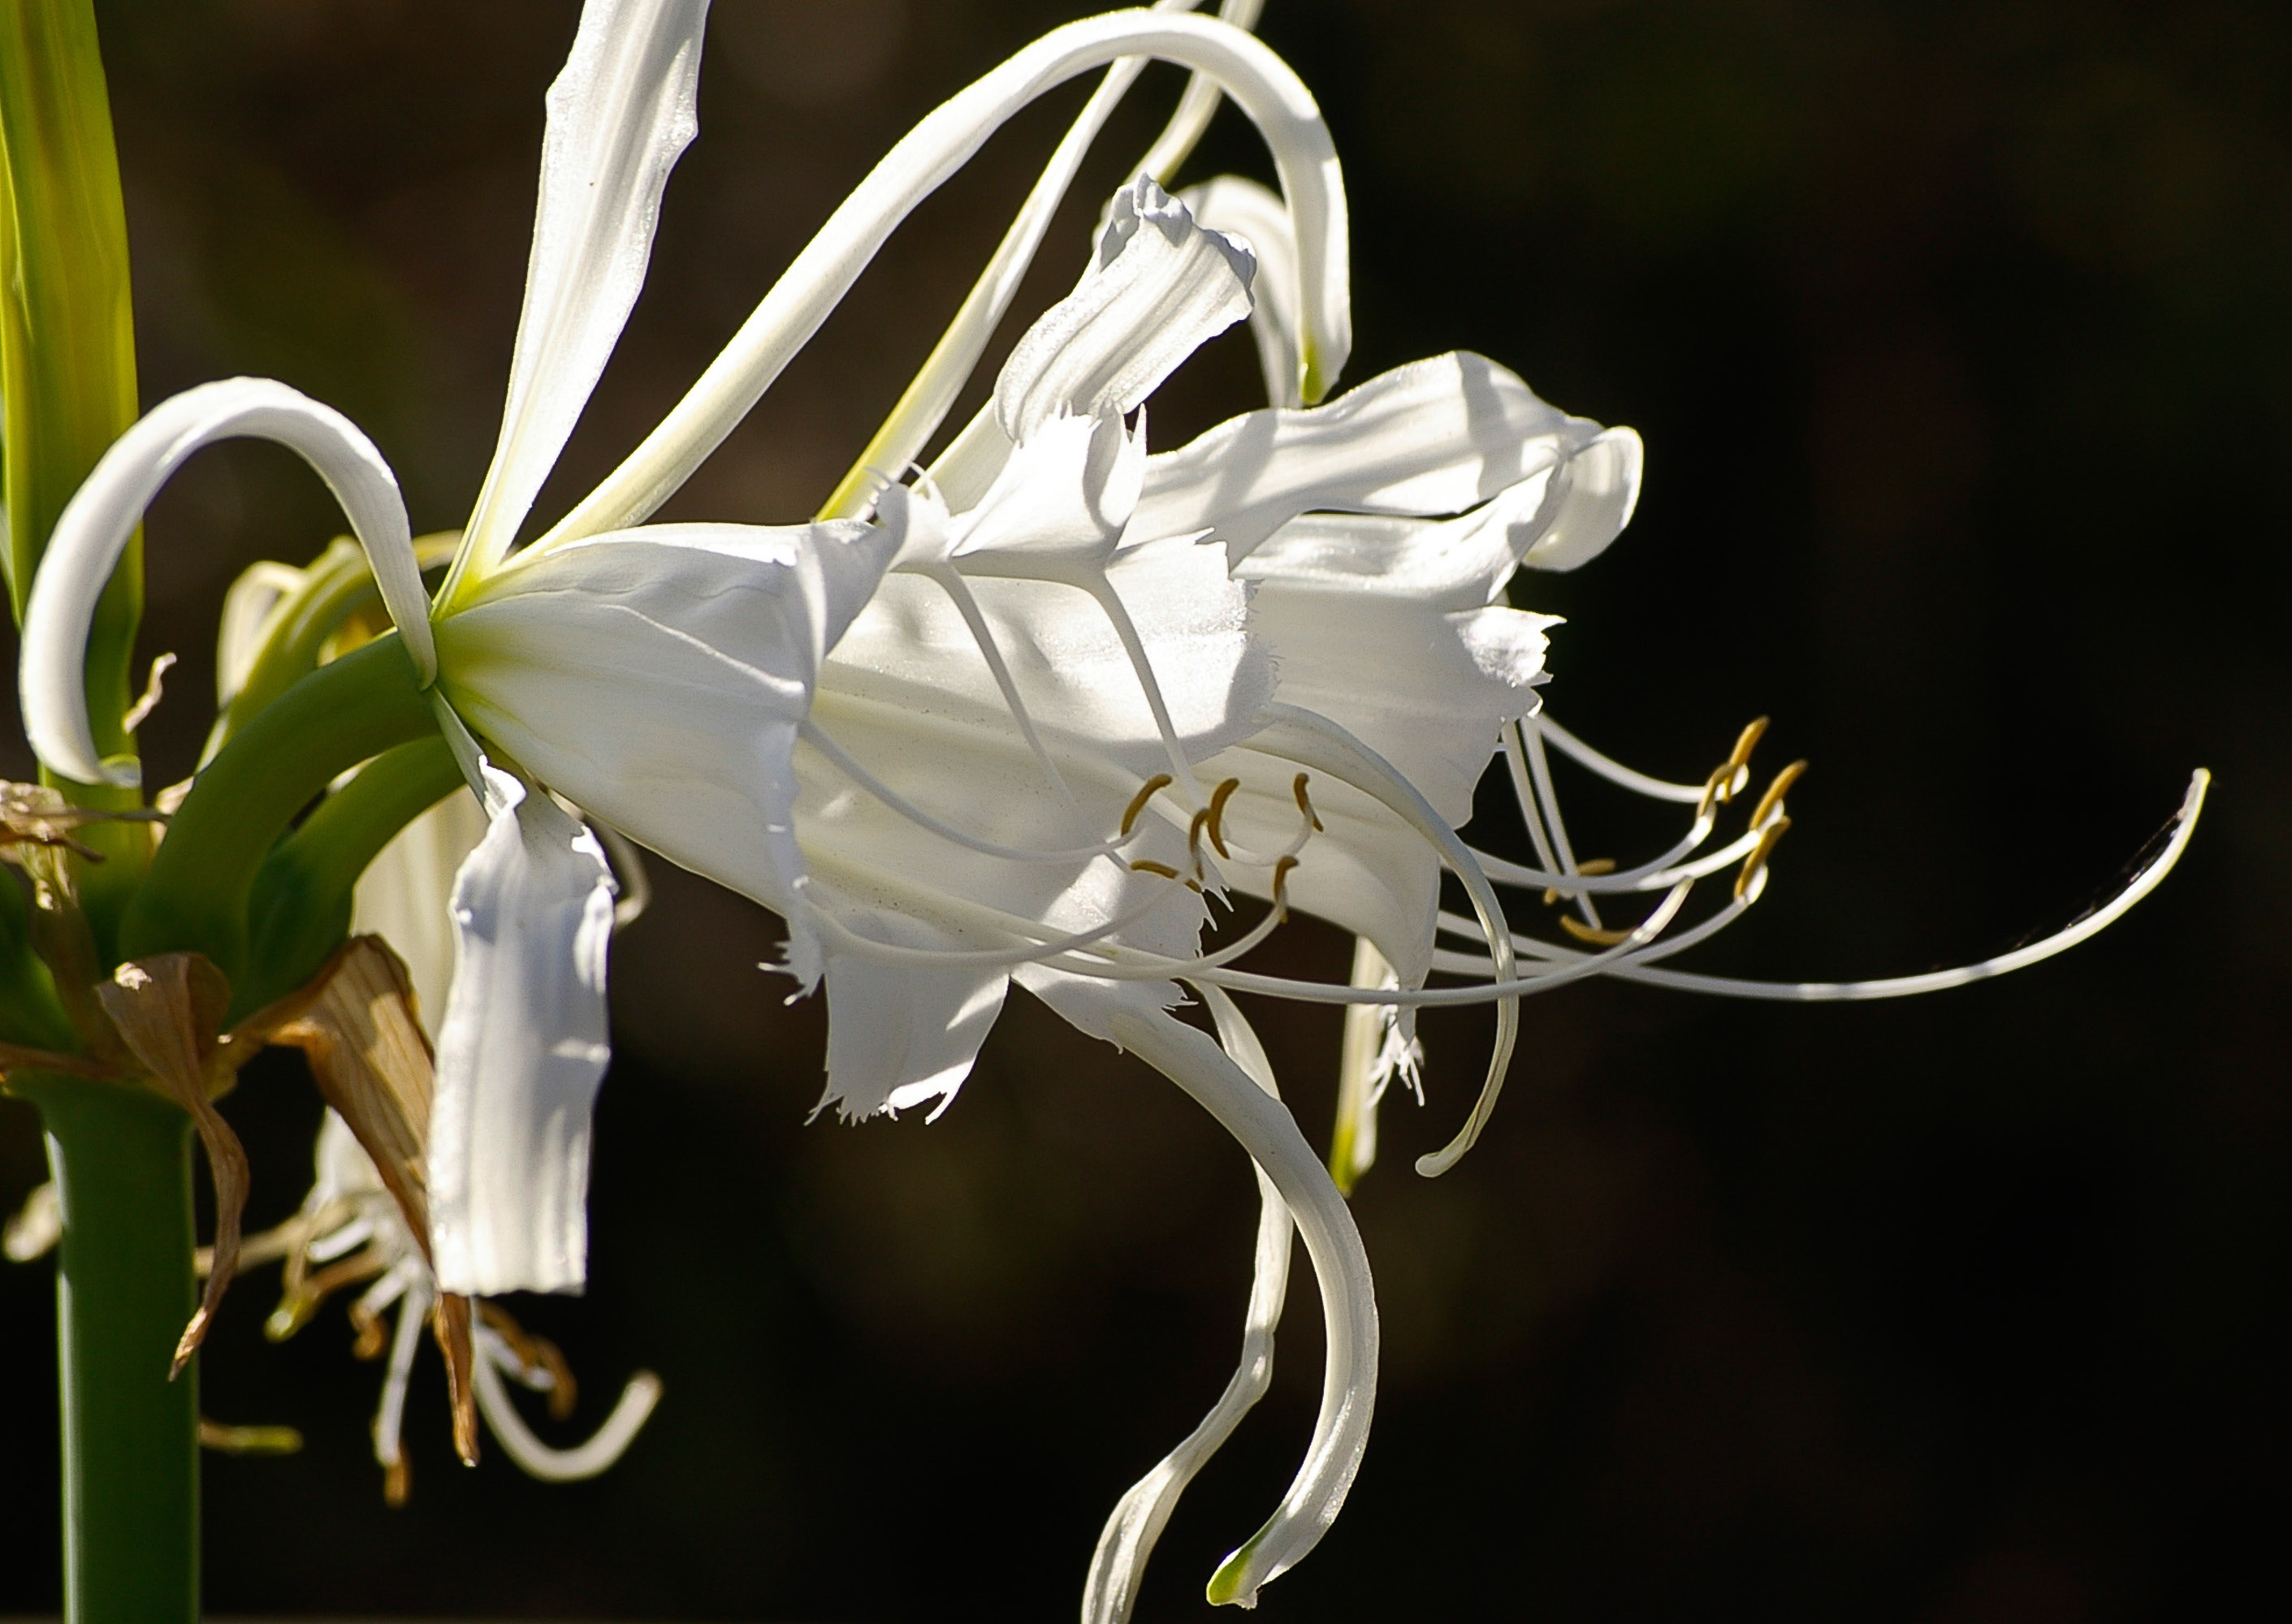
branch, plant, white, leaf, flower, botany, garden, flora, close up, shrub, lily, stamens, macro photography, flowering plant, land plant